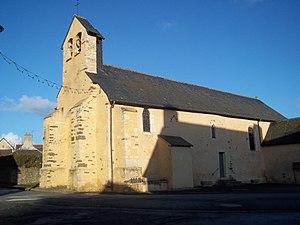
L'Eglise - Cure -Sarthe
La liste des églises de la Sarthe recense de la manière la plus complète possible les églises, cathédrale et basilique situées dans le département français de la Sarthe.
Cures est une commune française, située dans le département de la Sarthe en région Pays de la Loire, peuplée de 485 habitants.